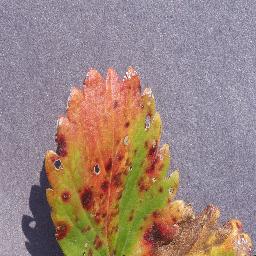
Label: Strawberry___Leaf_scorch